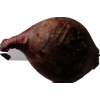
Label: red_onion